Slipperiness

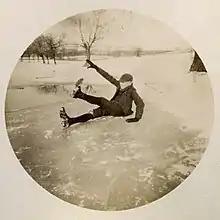
Boy slipping on ice in 1890.

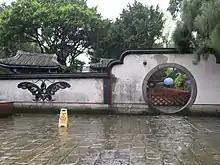
Slippery warning sign in New Taipei, Taiwan.

Slipperiness is when a surface has a low coefficient of friction, allowing objects to glide across the surface. People walking on slippery surfaces are likely to slip or fall. A surface can for example be slippery due to it being wet, or due to it being icy. There are several competing theories about why ice is slippery.